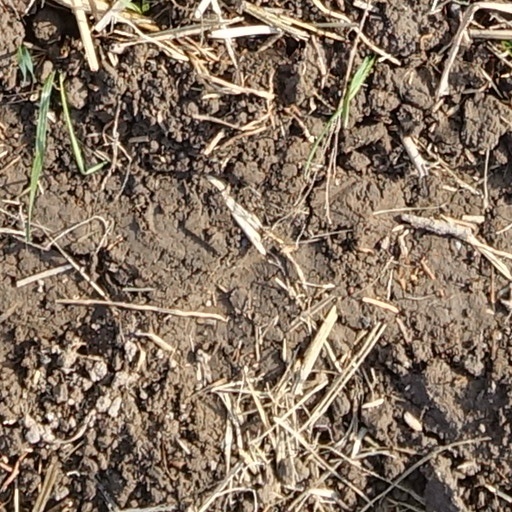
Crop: wheat